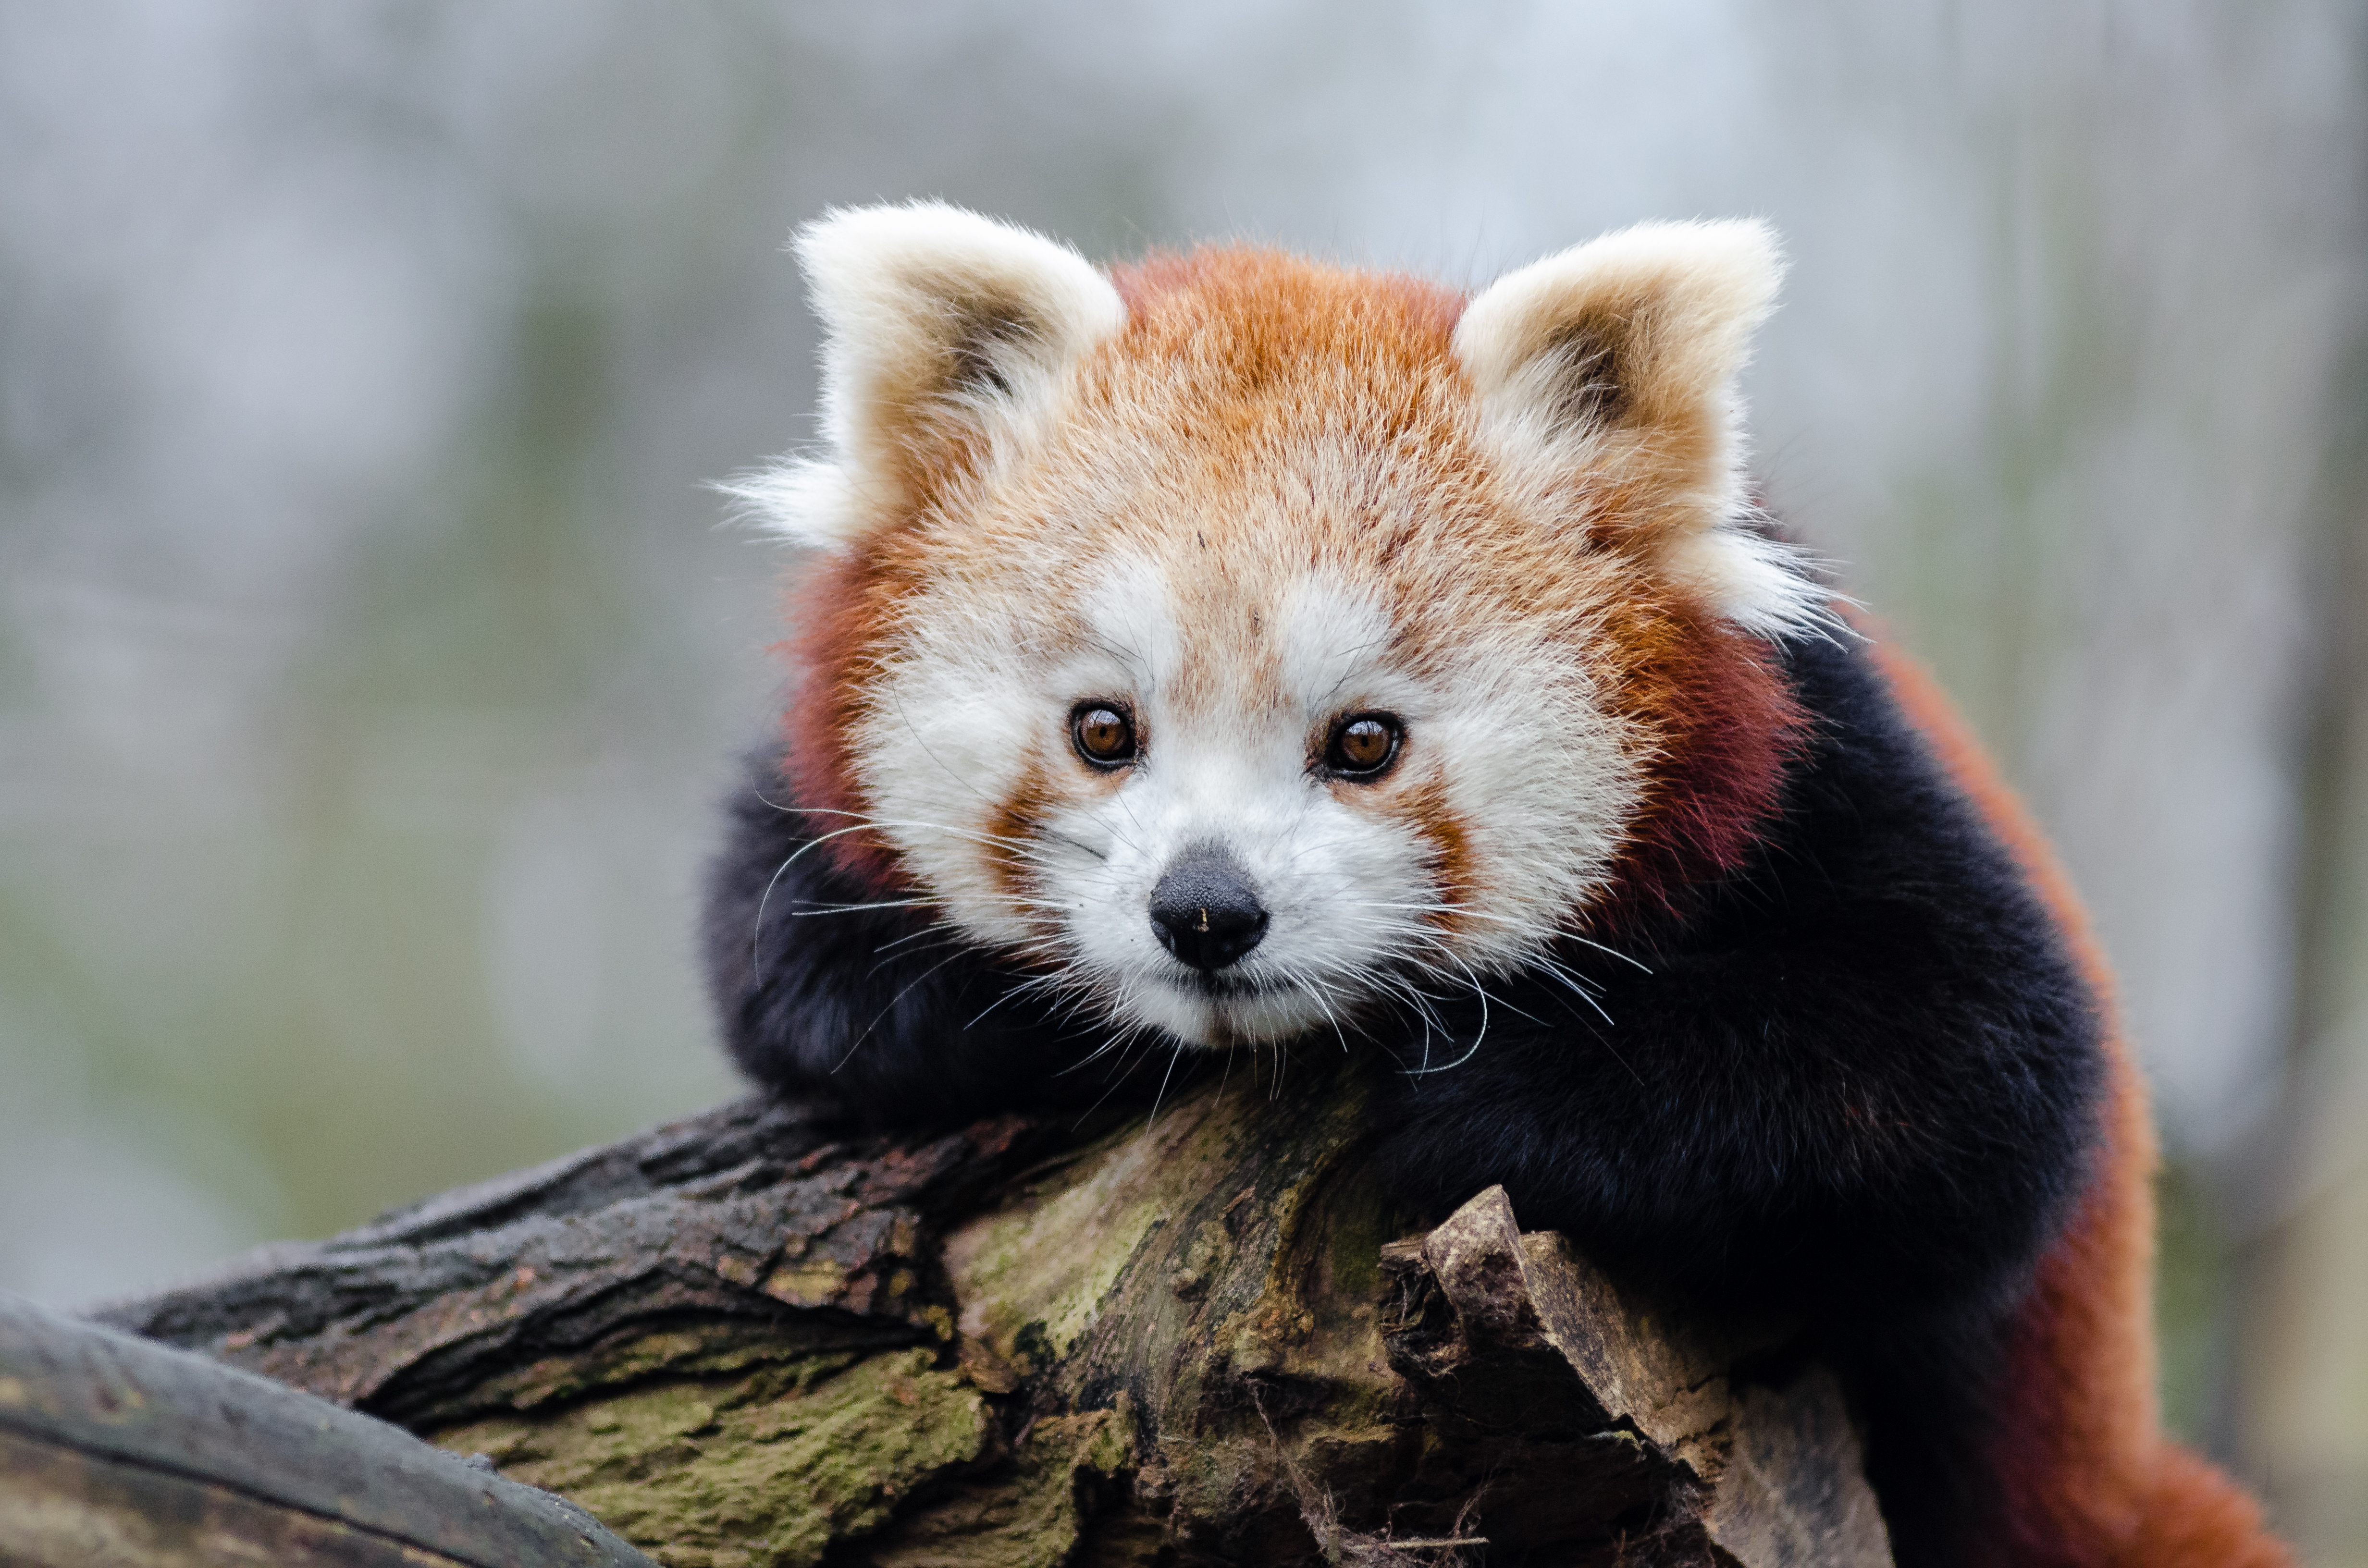
tree, nature, cold, winter, bokeh, vintage, sweet, feet, animal, cute, female, wildlife, zoo, fur, orange, young, green, high, red, foot, mammal, nikon, fauna, red panda, panda, 2015, face, nose, whiskers, paw, tail, animals, ears, endangered, vertebrate, germany, deutschland, natur, paws, tier, iso, fell, gesicht, baum, adorable, bamboo, d7000, roter, kleiner, niedlich, sues, suess, species, bedrohte, tierart, tierpark, weiblich, jungtier, jung, ohren, schwanz, nase, bedroht, ailurus, fulgens, mozilla, firefox, wochenende, weekend, kalt, gr n, sus, carnivoran, dog breed group